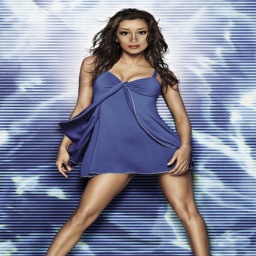
juliet in blue dress